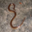
Label: snake